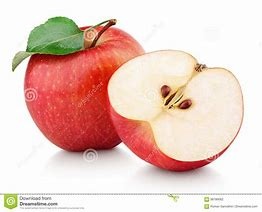
Label: apple